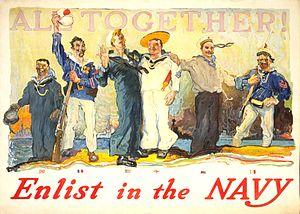
L’enrôlement est l'action d'inscrire sur un registre, un homme qui rentre au service militaire. C’est aussi l'action de devenir soldat auquel cas on parle d'engagement, quoique ce dernier suppose davantage de spontanéité.